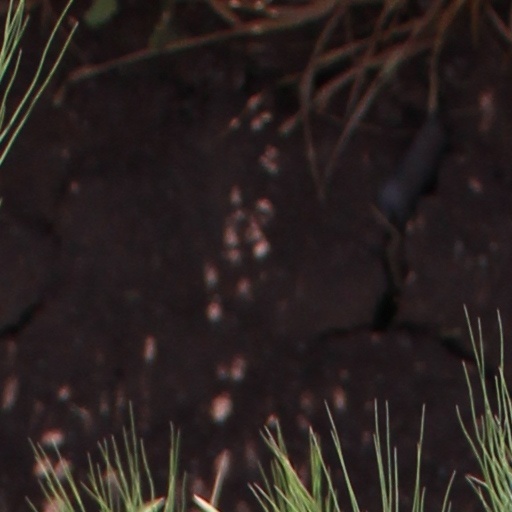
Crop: wheat